Michelin PAX System

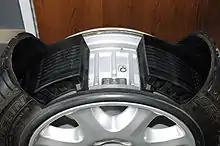
Inside of a PAX tire

The PAX system weighed approximately the same as four conventional tires plus a spare. So although comparable PAX tires were heavier than conventional counterparts, they were not that much heavier (Michelin claims four PAX System assemblies are equal to the weight of 4.7 standard tire-wheel assemblies). However, rotating mass and unsprung weight of the wheels and tires on the ground increased, which is a disadvantage. In addition, no spare tire had to be carried, so that PAX-equipped vehicles weighed no more than conventionally equipped vehicles, and had more storage space without the spare tire. Michelin said that the retail replacement cost of the PAX tires would be approximately equal to the cost of five conventional tires. The true cost was approximately US$1200 or $1600 for snow tires in 2008 for Odyssey which is higher than some conventional tires. PAX tires allegedly had a smoother ride and provided better gas mileage than the comparable conventional tire but owner impressions vary greatly. PAX tires provided peace of mind and real safety and added mobility that no conventional tire could but limited availability and cost of PAX tires and service reduced owner satisfaction. As with the zero-pressure type run flats, a tire pressure monitoring system (TPMS) was mandatory. TPMS became mandatory on all cars soon afterward.